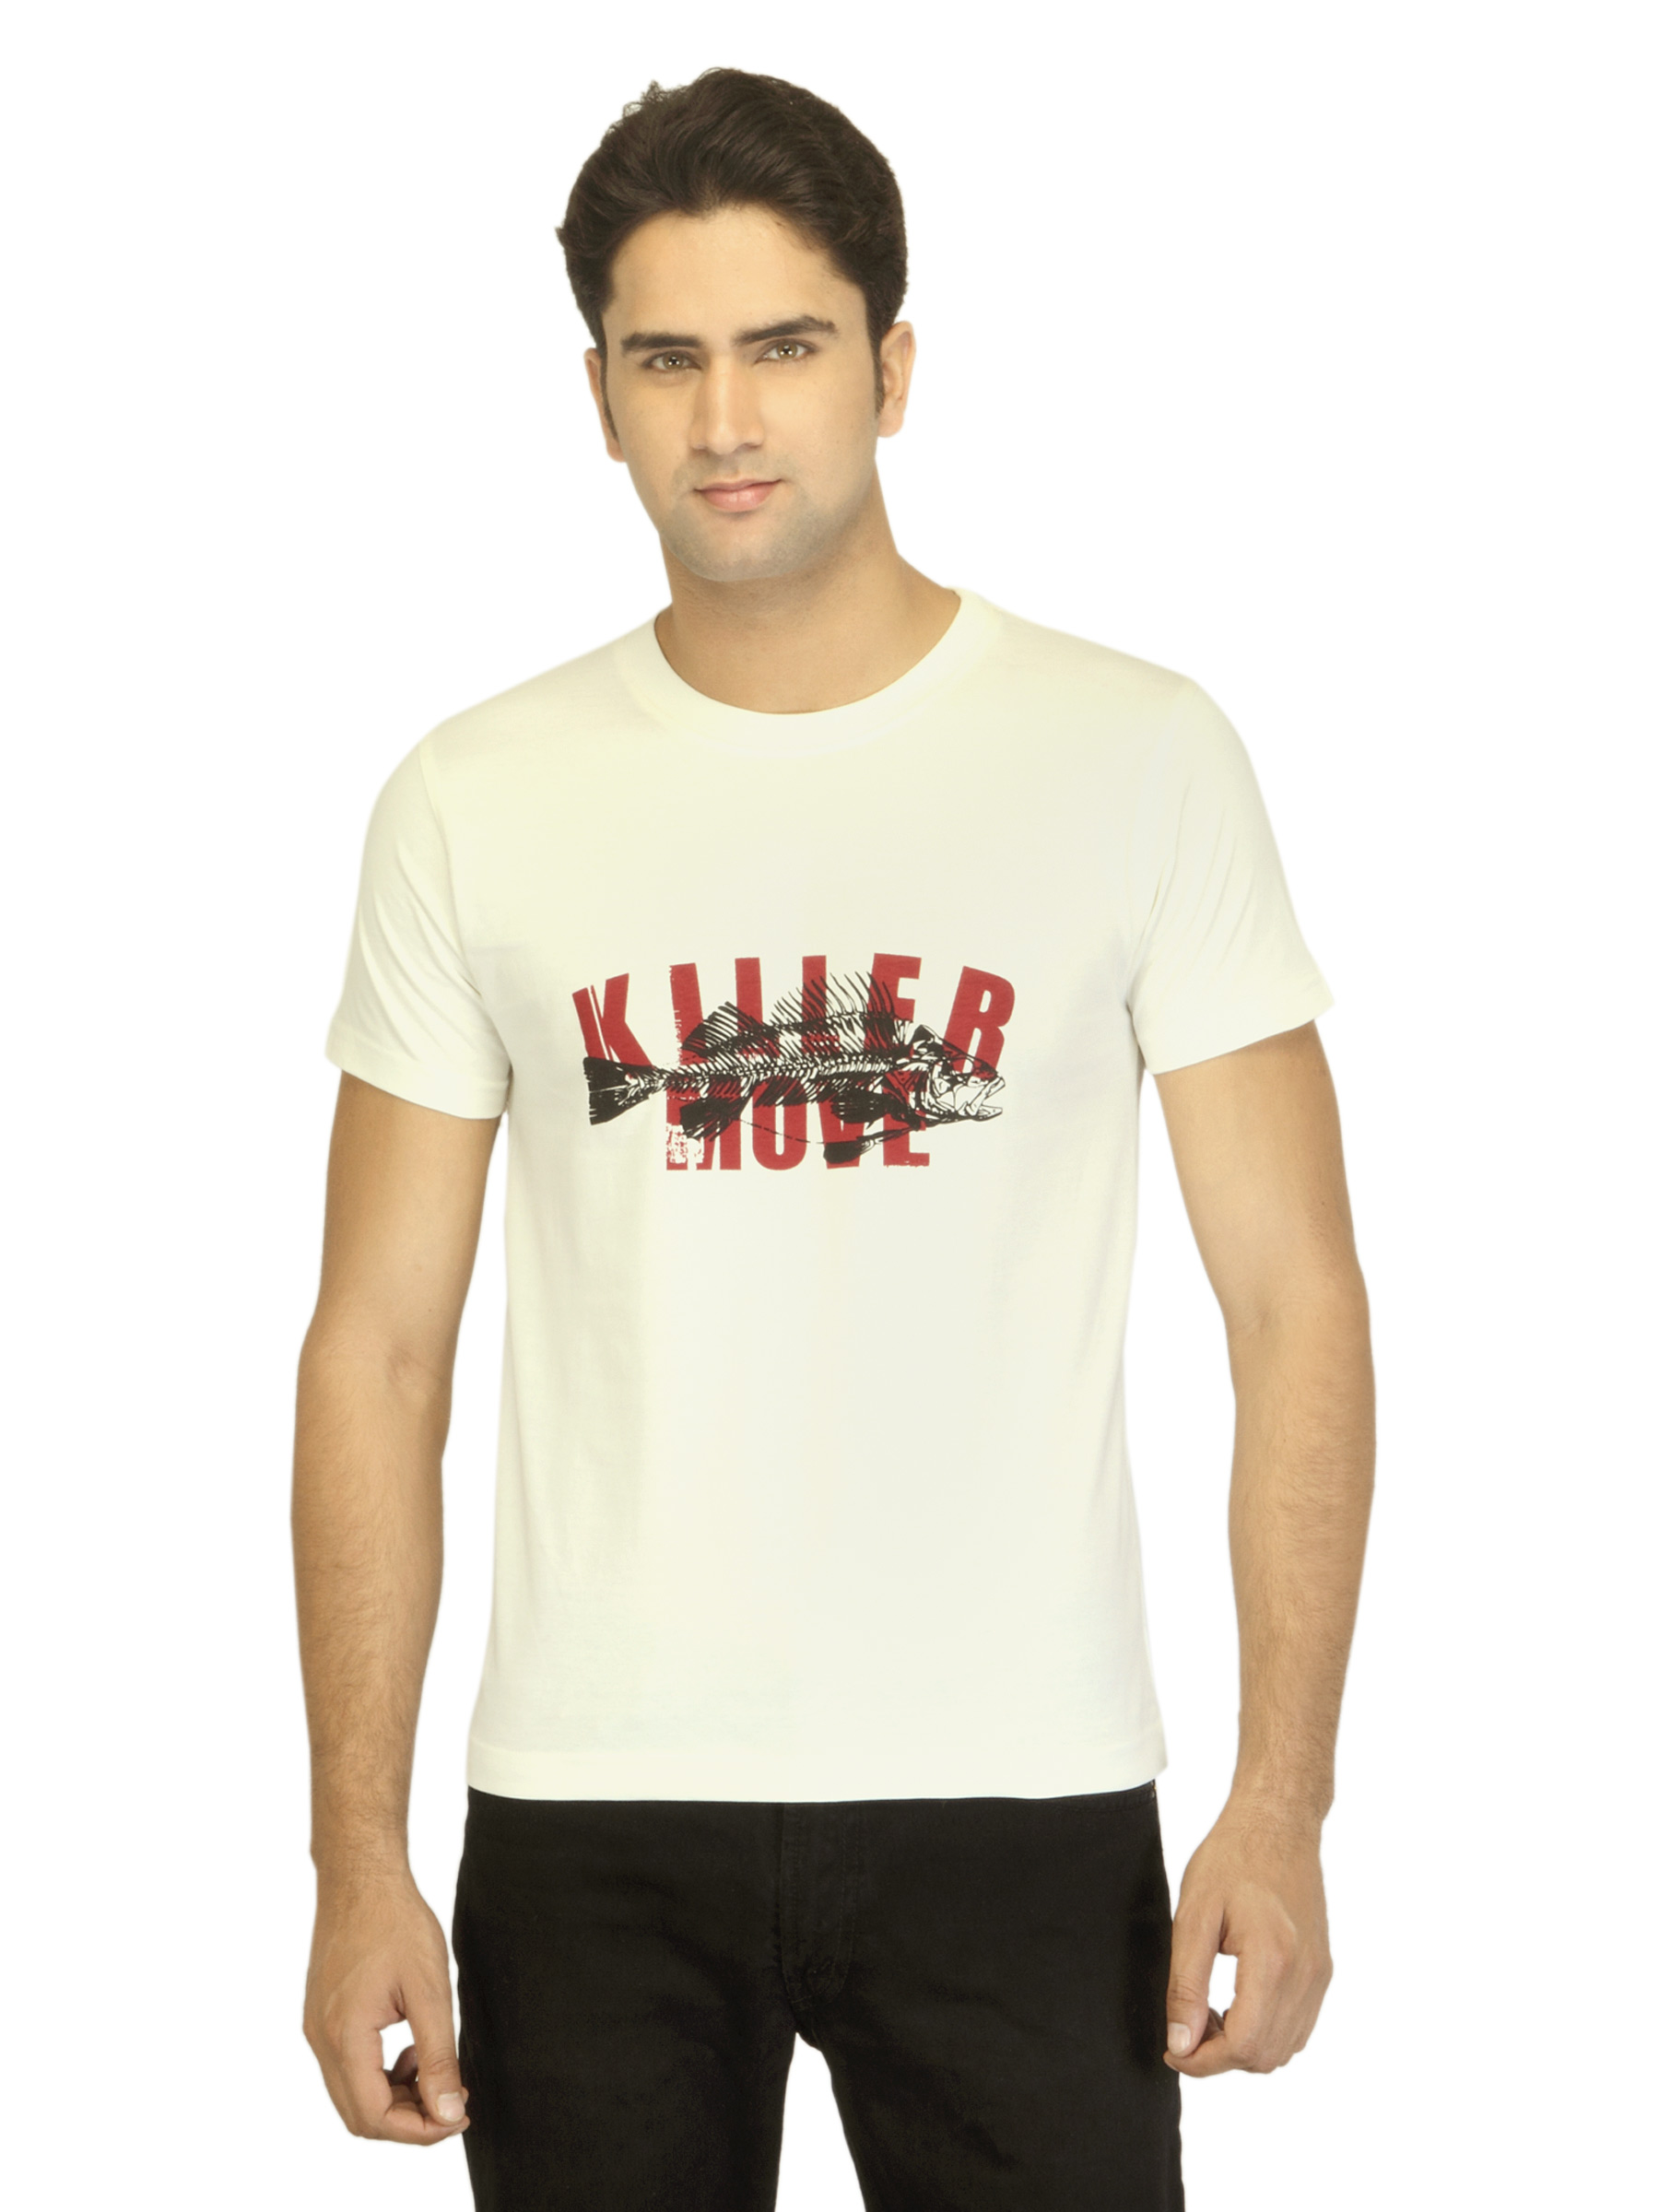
Myntra Men Killer Move Off White T-shirt
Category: Apparel / Topwear / Tshirts
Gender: Men
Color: Off White
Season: Summer 2012
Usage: Casual